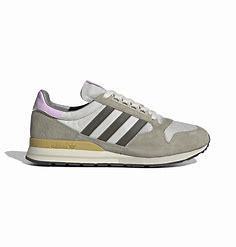
Brand: Adidas
Model: ZX 500